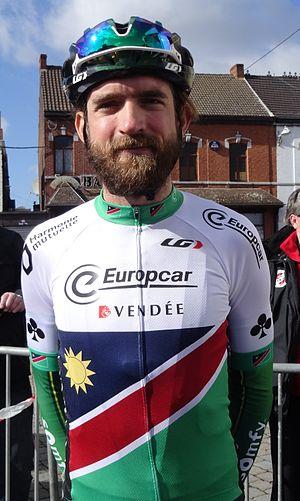
Reportage réalisé le mercredi 4 mars à l'occasion du départ du Samyn des Dames 2015 et du Samyn 2015 à Quaregnon, Belgique.
Dan Craven, né le 1ᵉʳ février 1983 à Otjiwarongo, est un coureur cycliste namibien, membre de l'équipe The Avengers.
Les championnats de Namibie de cyclisme sur route sont organisés tous les ans.